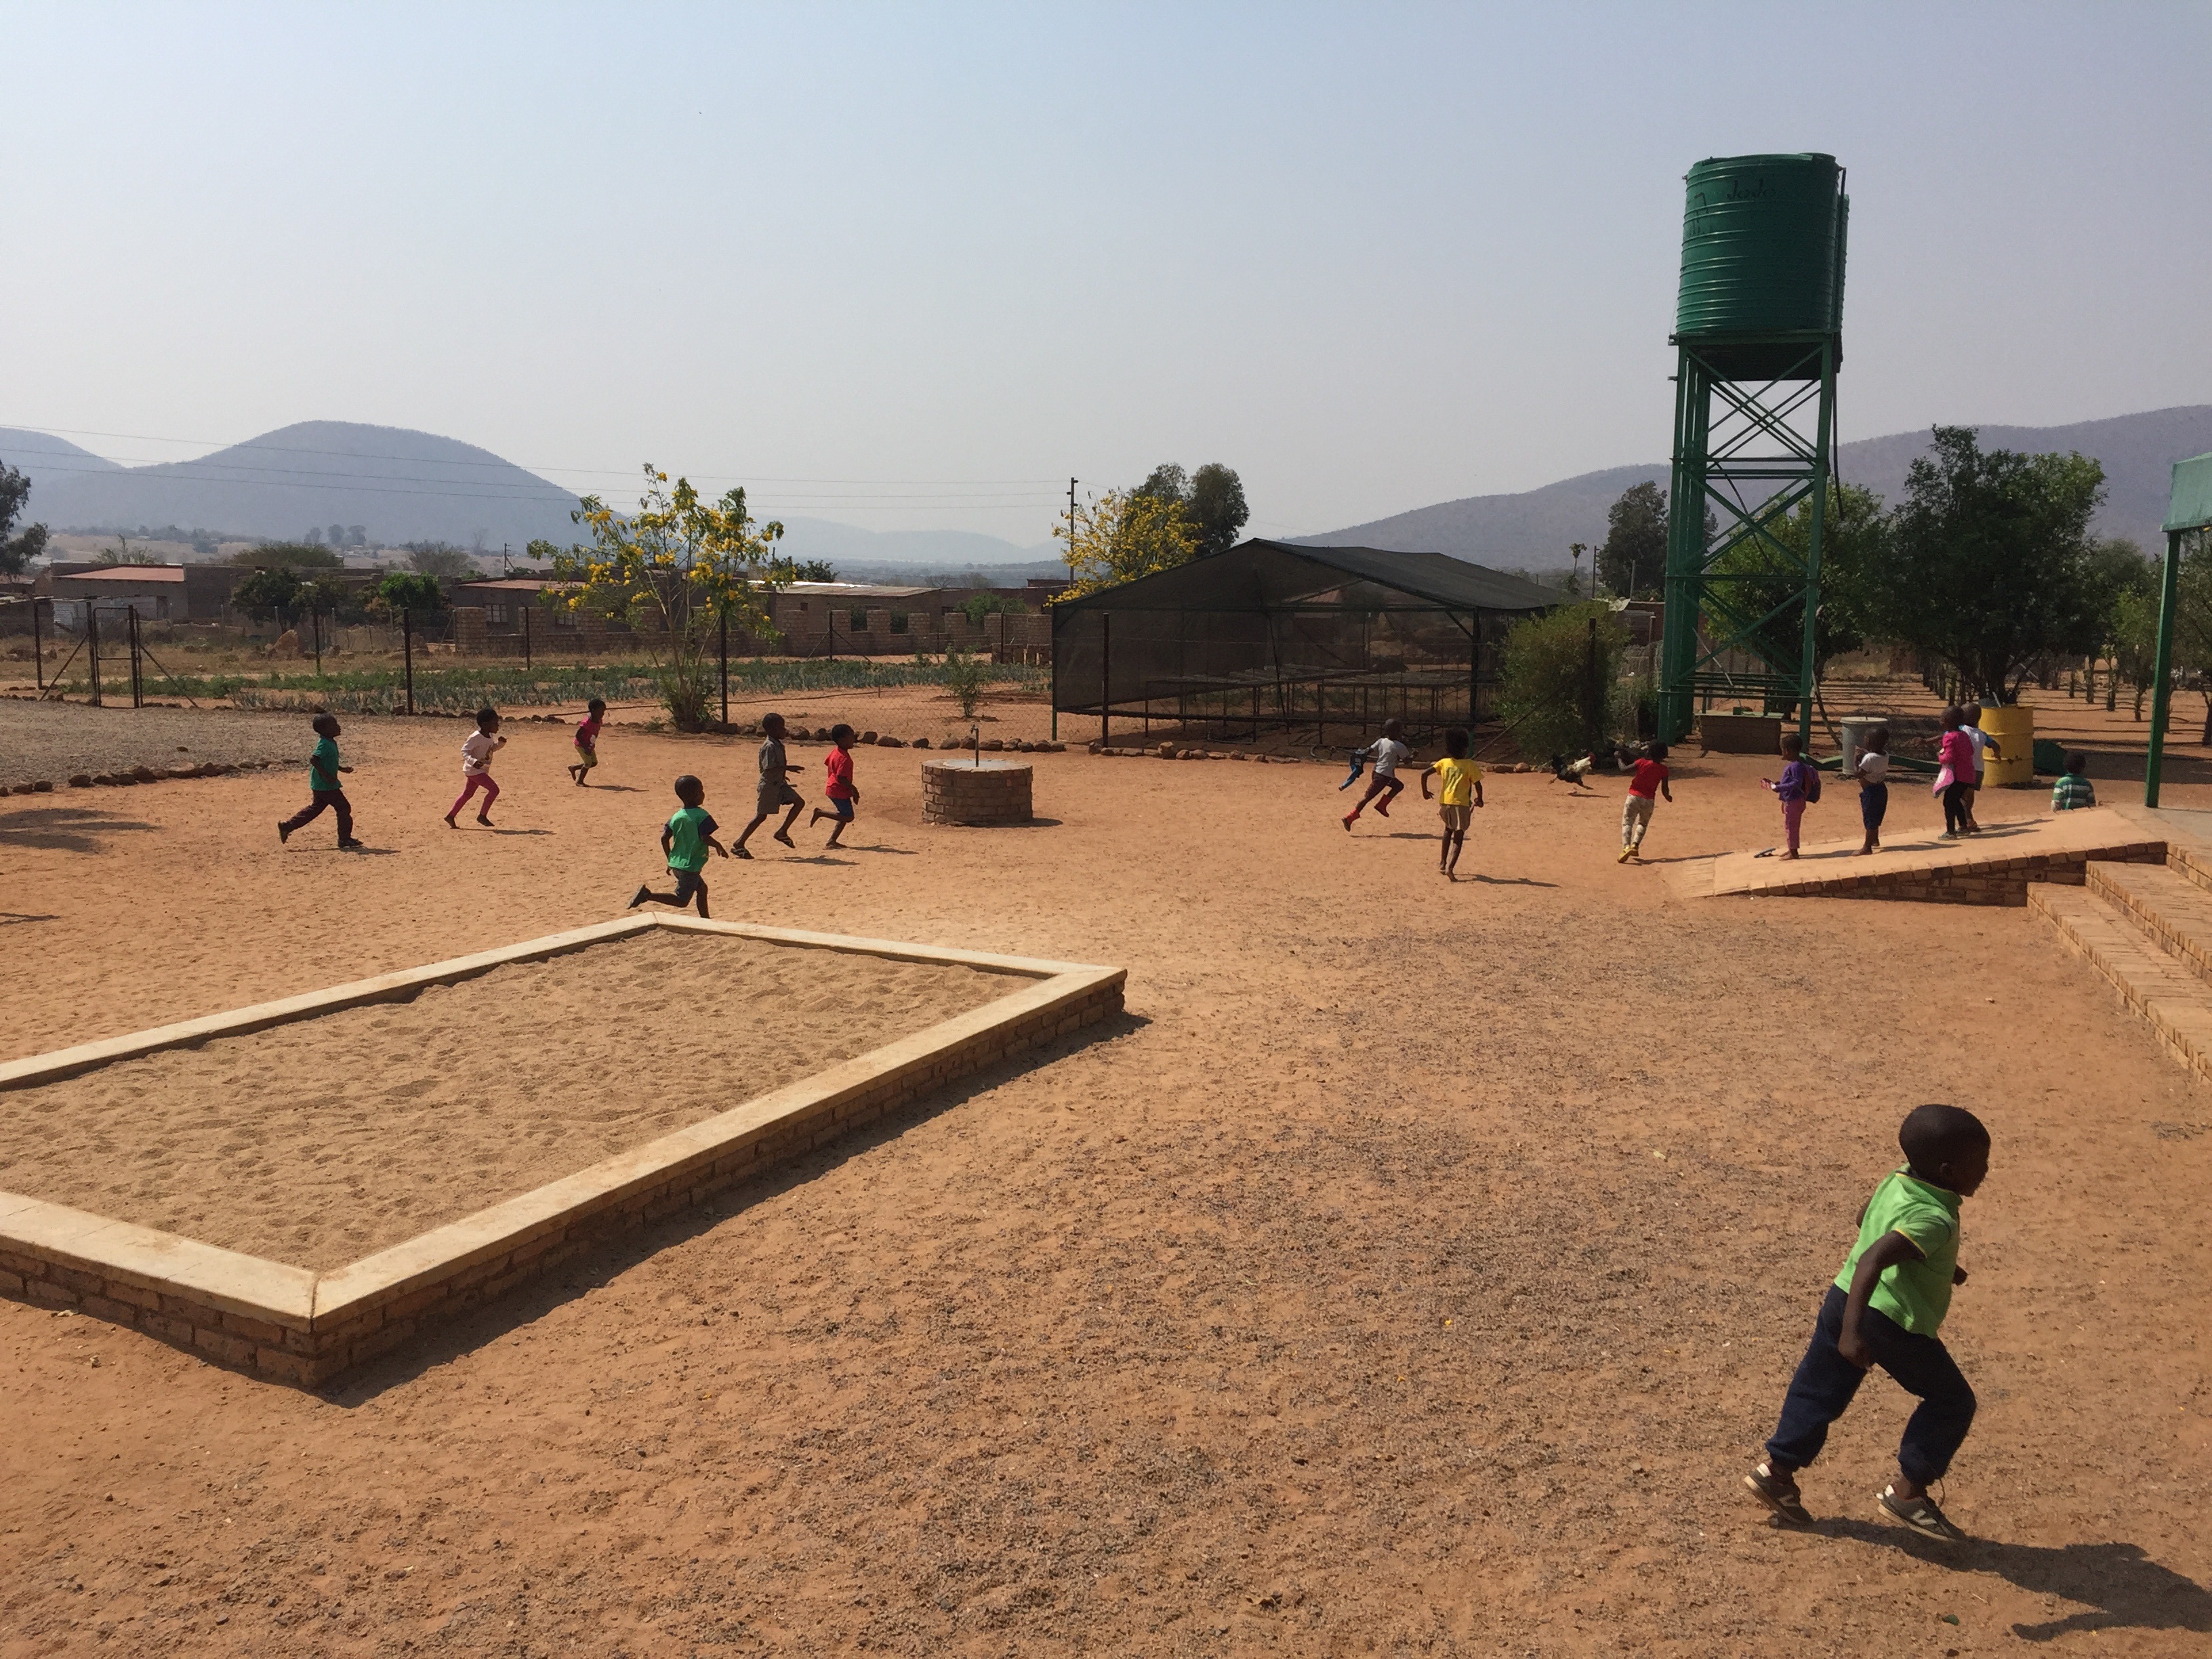
beach, tree, nature, sand, structure, sky, field, run, walkway, summer, dry, love, palm, training, arm, chicken, baseball field, frond, race, children, happy, mountains, playground, kindergarten, school, poverty, dusty, south africa, water tank, voluntary, nursery school, voluntary engagement, internship, sport venue, outdoor play equipment